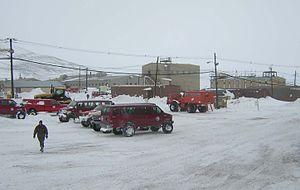
D'une manière générale, les transports en Antarctique sont soumis aux règles du traité sur l'Antarctique et aux conditions climatiques.